List of painters by name beginning with "H"

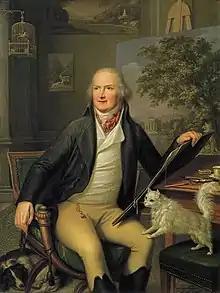
Jacob Philipp Hackert

Please add names of notable painters with a Wikipedia page, in precise English alphabetical order, using U.S. spelling conventions. Country and regional names refer to where painters worked for long periods, not to personal allegiances.